Shropshire Way

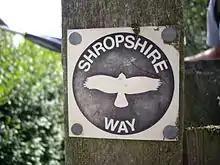
The old distinctive waymark of the Shropshire Way

The southern section of the Shropshire Way underwent a major refurbishment in 2007/2008. Extra sections have been added to make it circular in its own right and some original routes have been "tweaked" so they now go to more places of interest. This led to confusion, hence the 2017 to 2019 re-waymarking.